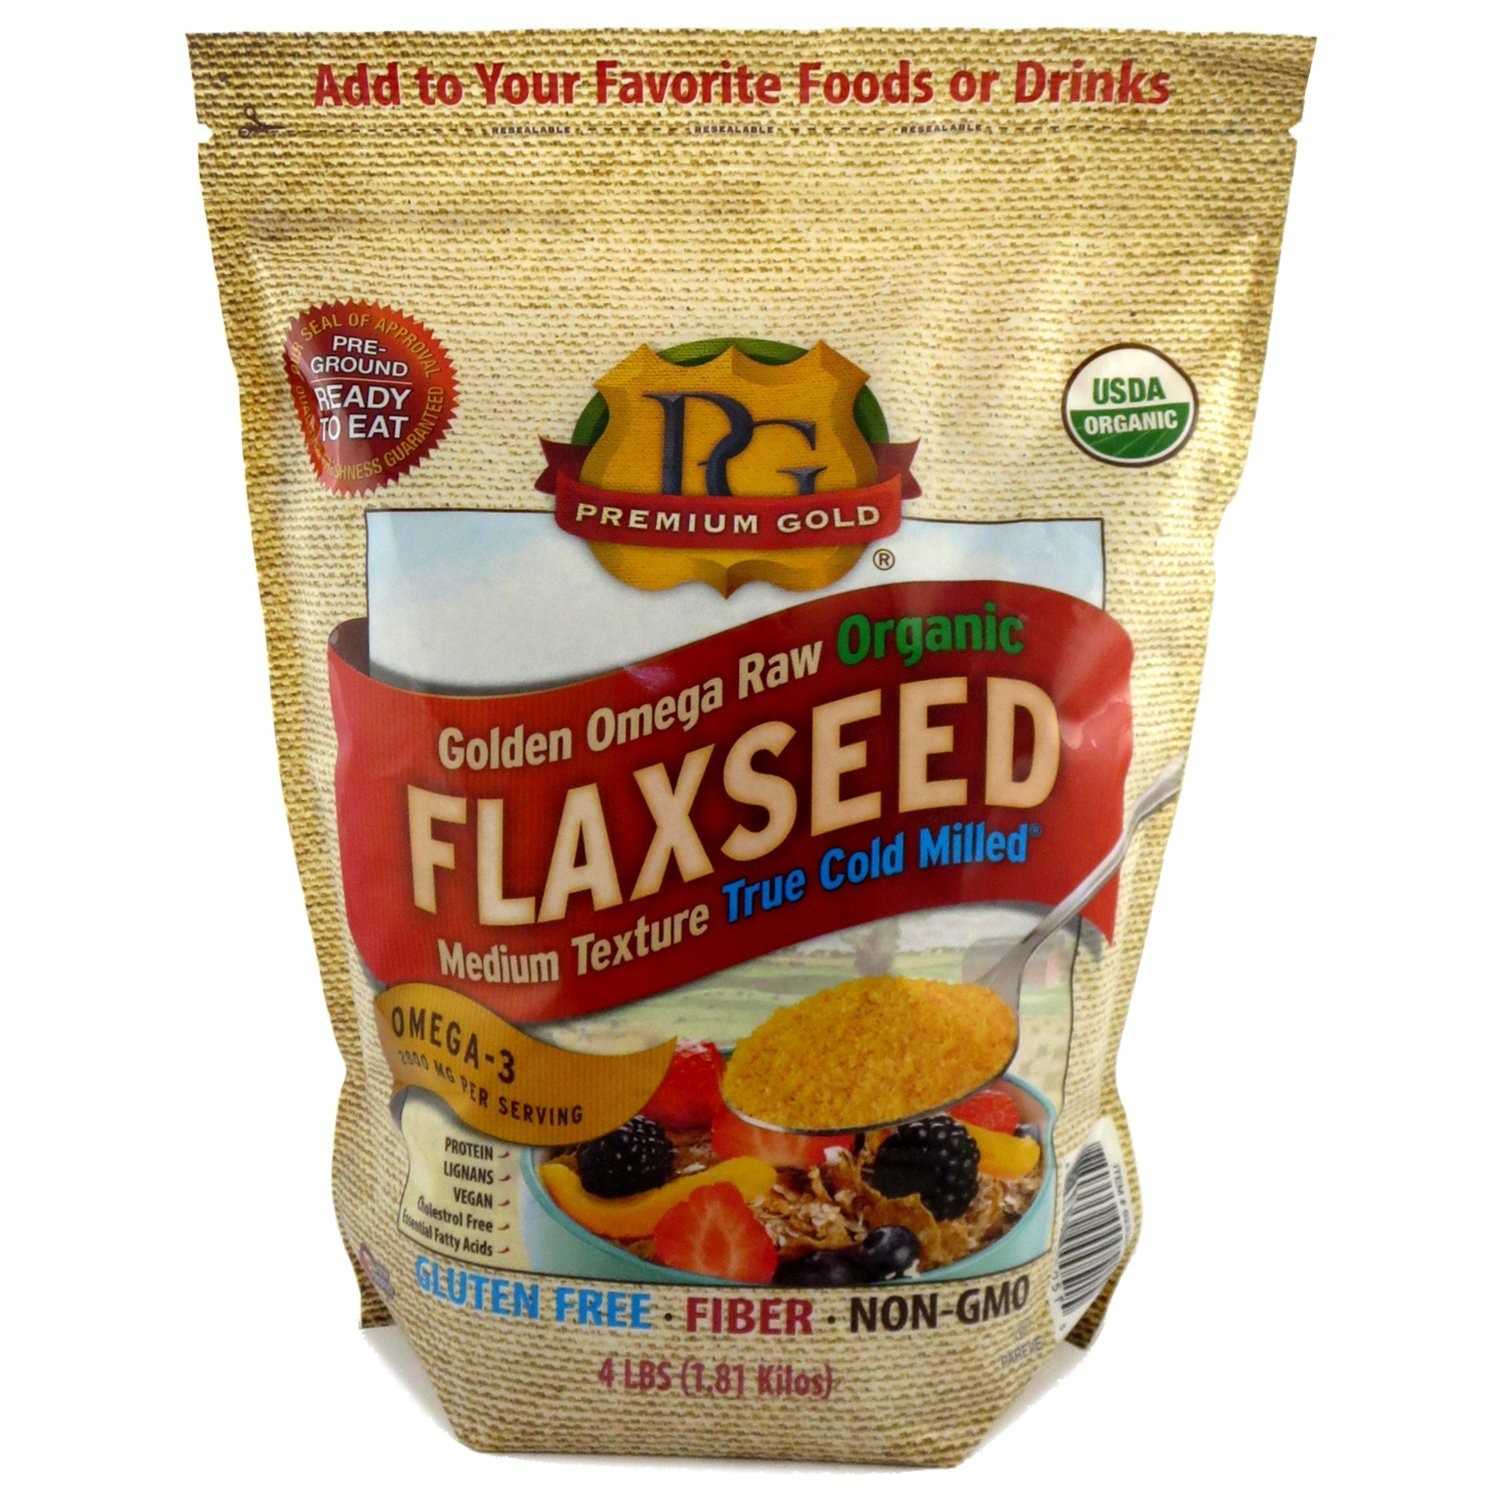
Item Name: Premium Gold Organic Ground Flax Seed | High Fiber Food | Omega 3 | 4 pounds
Value: 64.0
Unit: Fl Oz

Price: 20.985